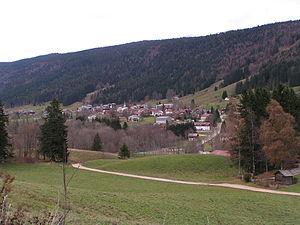
Le village de Lélex vu depuis le sud-ouest (Ain, France)
Lélex est une commune française, située dans le département de l'Ain en région Auvergne-Rhône-Alpes. Elle est également une station de sports d'hiver du Jura français, appartenant au domaine des Monts Jura.